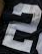
Number: 2